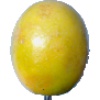
Label: maracuja